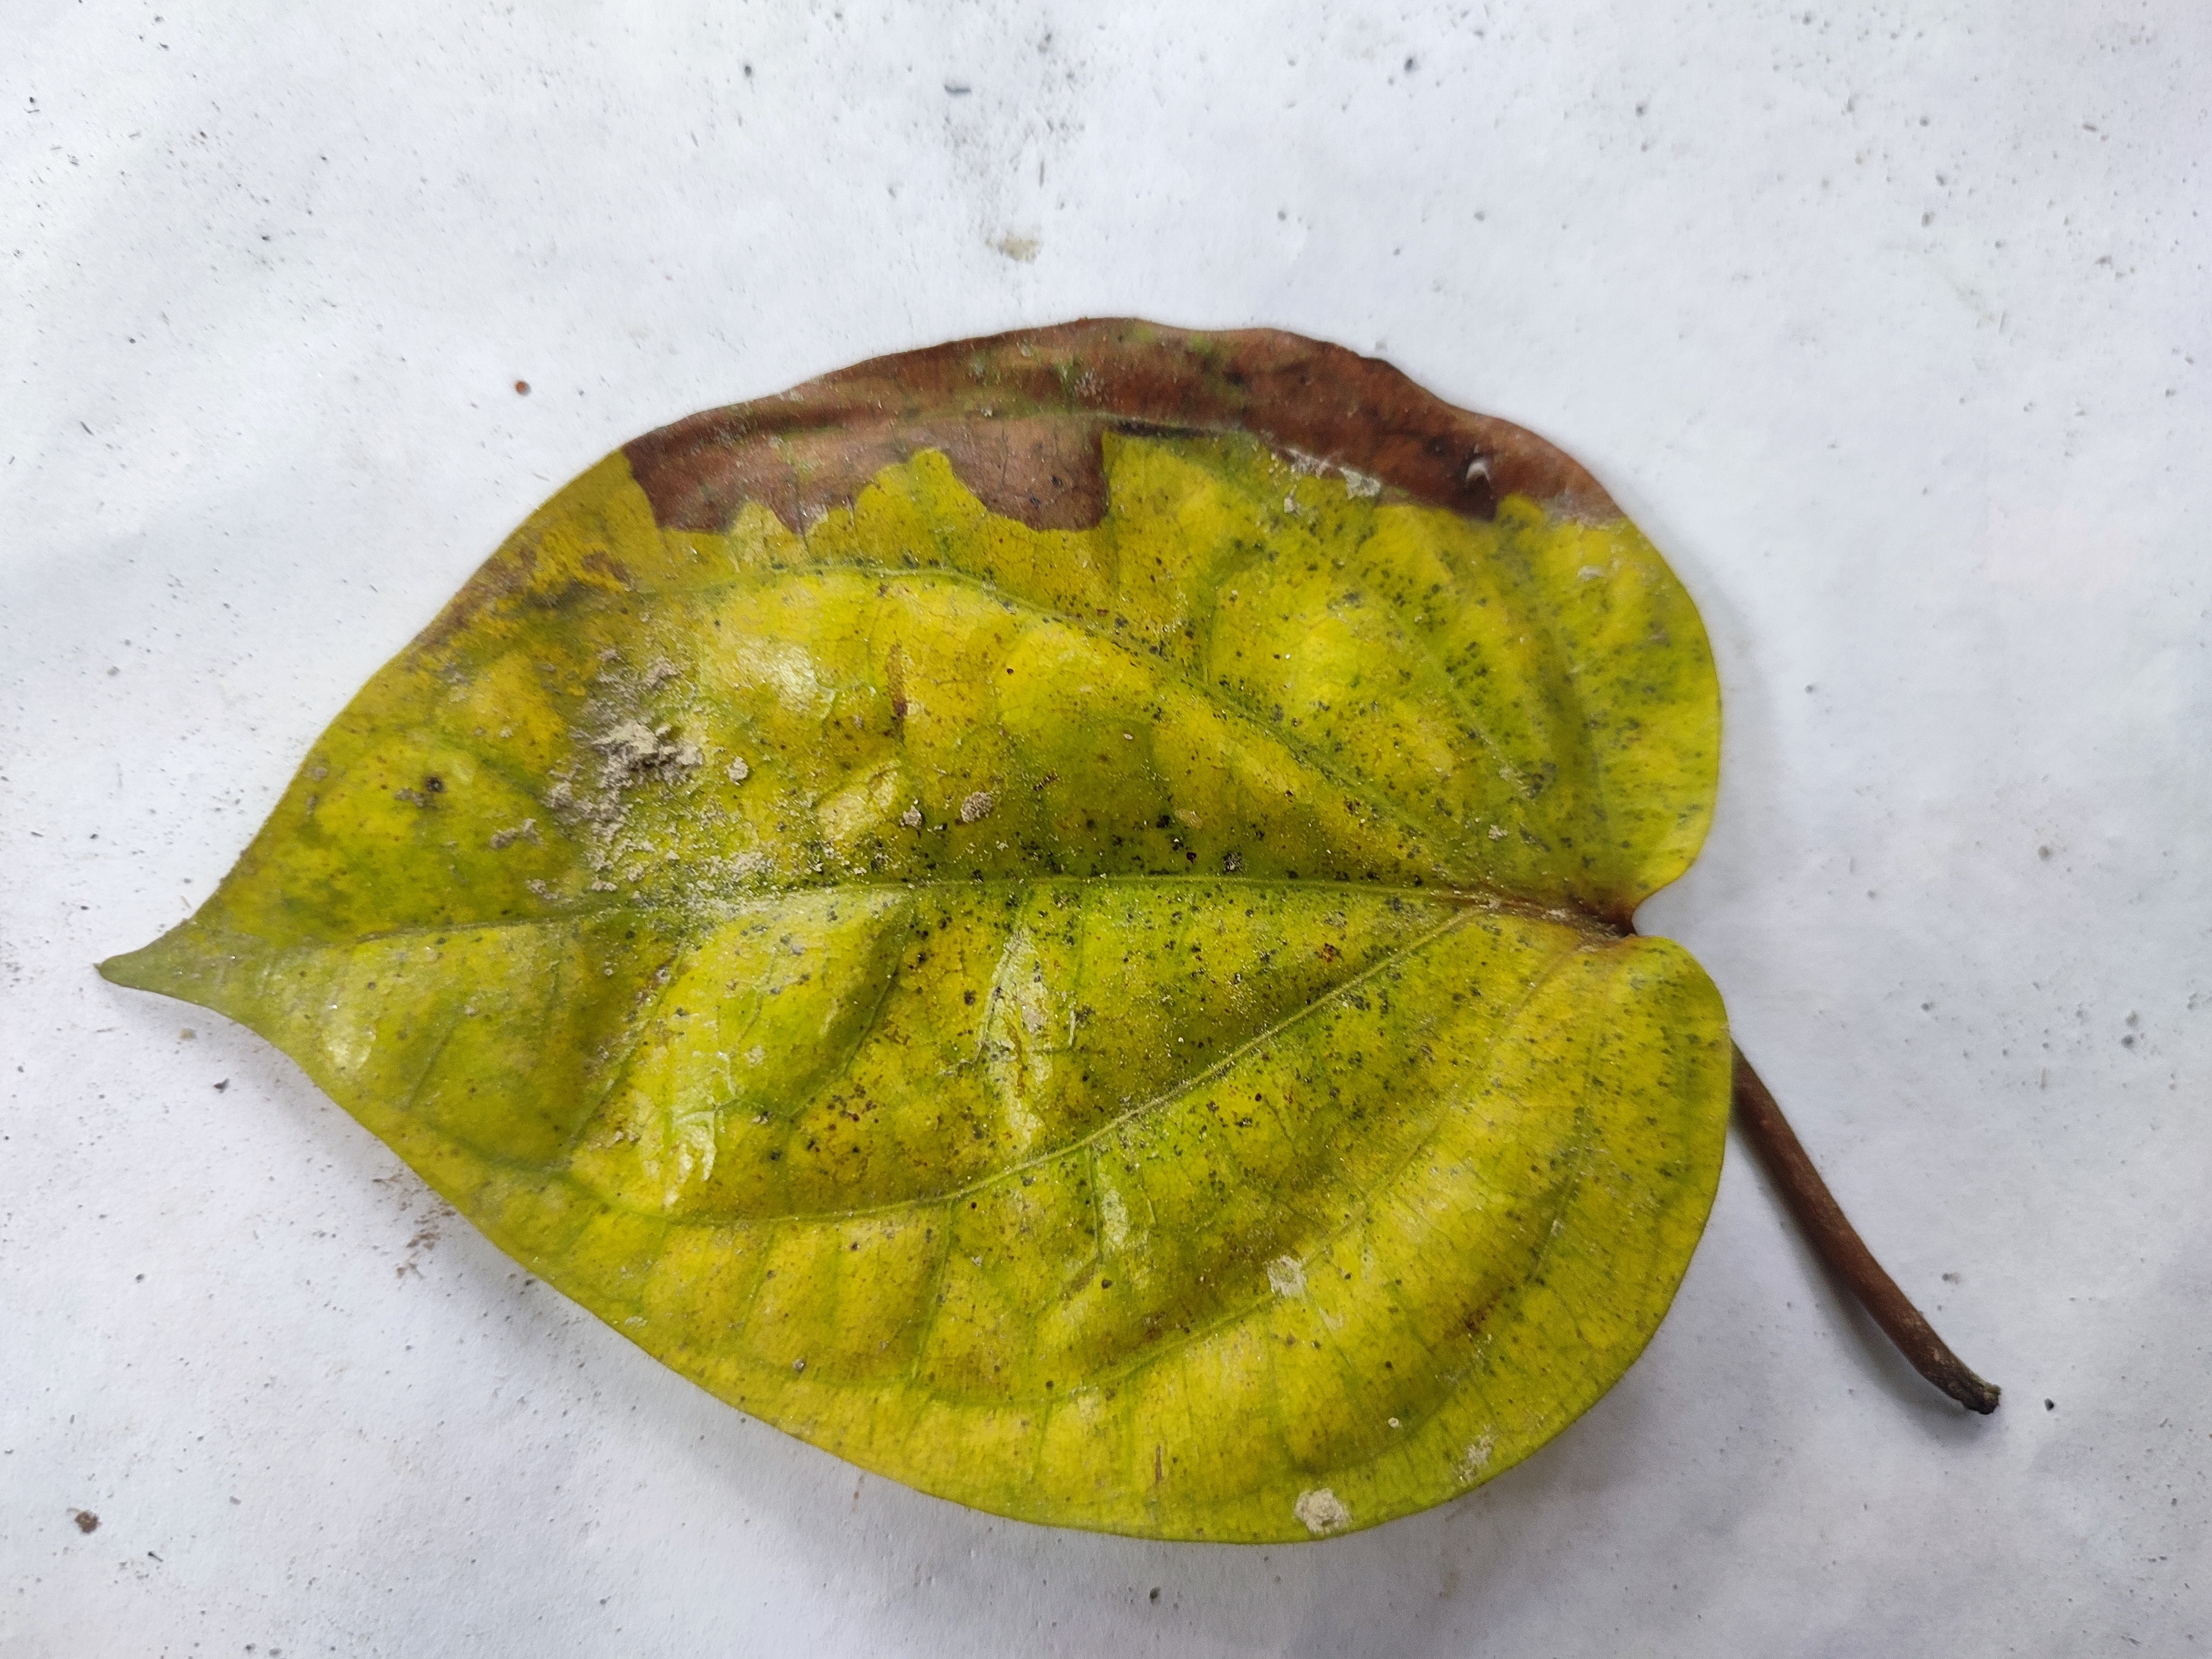
Label: Dried_Leaf